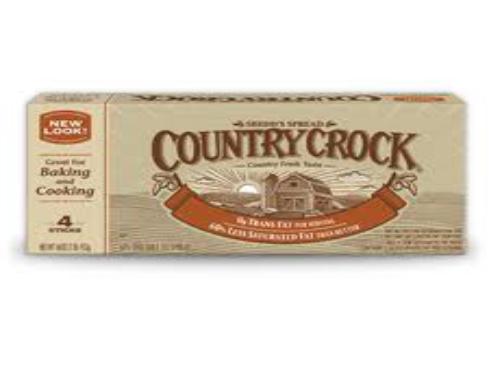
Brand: Country Crock
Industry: Food